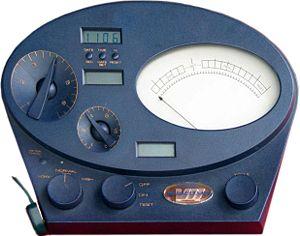
L’E-meter, ou électropsychomètre ou encore électromètre, est un instrument de mesure électrique utilisé par l'Église de Scientologie destiné à l'« audition » de ses adeptes. Son usage est basé sur la croyance qu'un état mental peut être caractérisé par la résistance électrique du sujet.